Fox Brothers

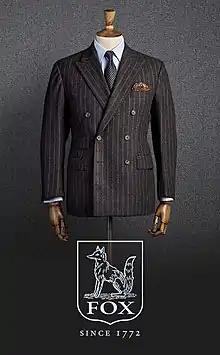

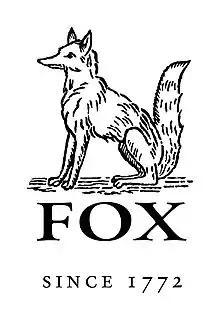

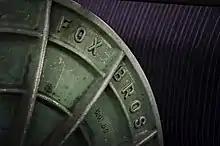

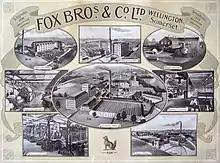
Fox Brothers Mills

Fox Brothers & Co is a clothmaker based in Wellington, Somerset, England. The company is one of the few working cloth mills still producing cloth entirely in England since 1772, although the present company was incorporated in 1996.